Skeletocutis

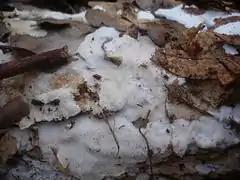
"Sidera lenis" was formerly placed in "Skeletocutis".

Two species formerly placed in "Skeletocutis", "S. lenis" (P.Karst.) Niemelä and "S. vulgaris" (Fr.) Niemelä & Y.C.Dai, were transferred to the new genus "Sidera" based on molecular analysis. Although "Sidera" is placed in a different order (Hymenochaetales), it shares many characteristic features with "Skeletocutis", including whitish resupinate basidiocarps (in many species) with small pores, and narrow skeletal hyphae. In contrast with "Skeletocutis", however, the hyphae in "Sidera" comprising the dissepiment edge are smooth or covered with only a few faceted crystal clusters.